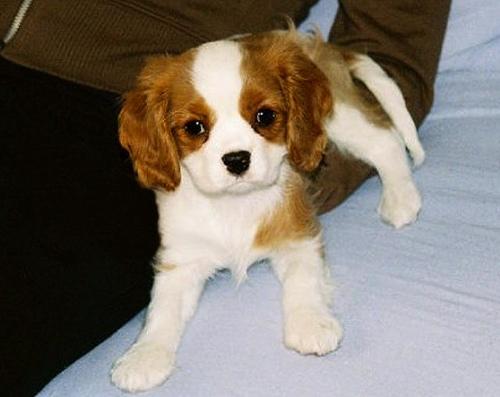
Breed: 207-n000026-Blenheim_spaniel